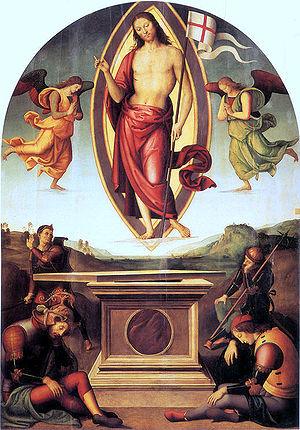
Cette page est une liste d'œuvres du Pérugin.
La Résurrection de San Francesco al Prato est une peinture religieuse du Pérugin, un retable, datant de 1499 environ, conservé à la Pinacothèque vaticane à Rome.